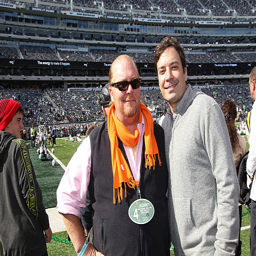
comedian and actor attend sports team vs game .